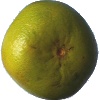
Label: Pomelo Sweetie 1